Wladimir Klitschko

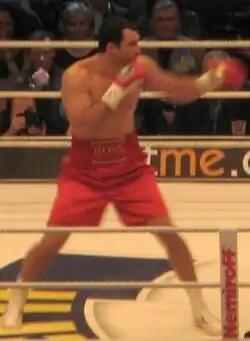
Klitschko vs. Rahman, 2008

Klitschko was scheduled to defend his titles against Alexander Povetkin later in 2008, but on 25 October, Povetkin withdrew from the fight due to an ankle injury. Instead, Klitschko faced Hasim Rahman on 13 December 2008 and won by TKO. This was the third time Klitschko fought at the SAP Arena in Mannheim, Germany. He dominated the fight, winning every round while making good use of his left jab. Rahman seemed unable to withstand the Klitschko's punch power. In the sixth round, Klitschko knocked Rahman down with a series of left hooks, leaving Rahman visibly disoriented. Between the sixth and seventh rounds, the referee warned Rahman he's going to stop the fight if Rahman continues absorbing punishment without firing back. The referee ultimately called a stop to the contest in the 7th round after Rahman failed to respond to a series of shots. At the time of the stoppage, Klitschko was leading on all three judges scorecards, respectively 60–53, 60–53, and 60–47. According to CompuBox, Klitschko landed 194 punches (50.4% accuracy) to Rahman's 35 (16.8% accuracy), a nearly six-fold disparity.